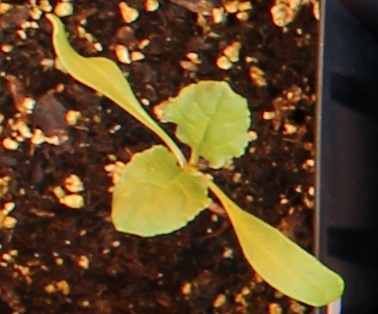
Label: Sugar beet